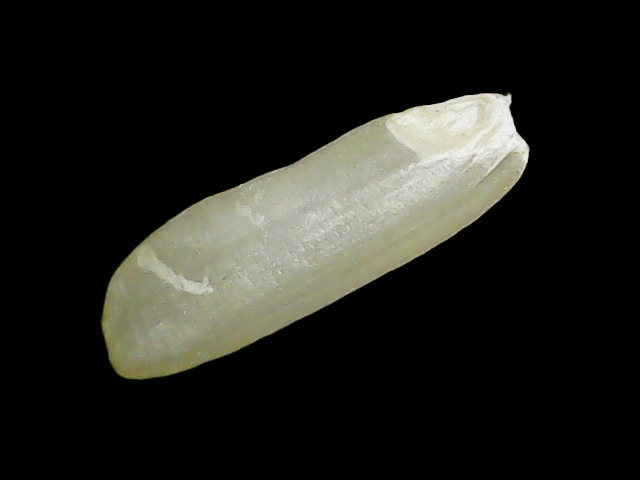
Rice variety: Binadhan26